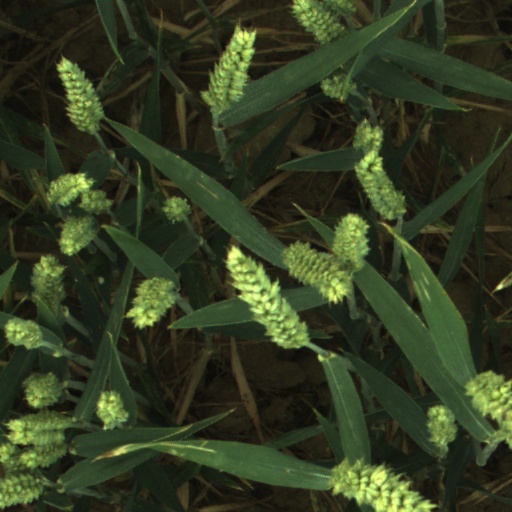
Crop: wheat